San Diego Zoo

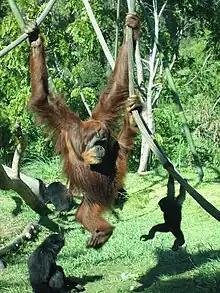
Sumatran orangutan with siamangs

Simulating the rainforests of central Africa, and opened in 1991, Gorilla Tropics has an enclosure for the eponymous species. The exhibit has waterfalls, a meadow, and tropical plants such as allspice, coral trees, and African tulip trees, as well as several species of bamboo.